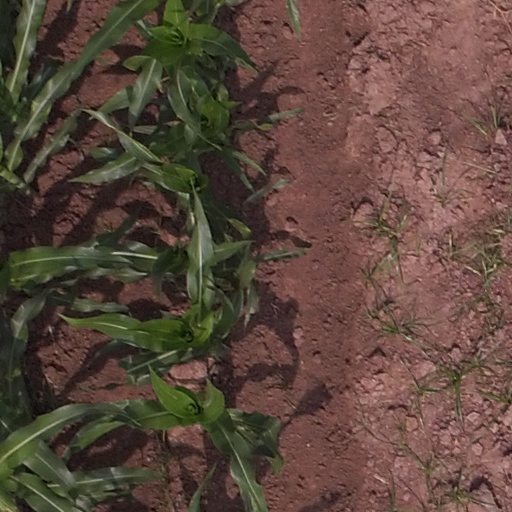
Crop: maize; corn